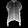
Label: Shirt